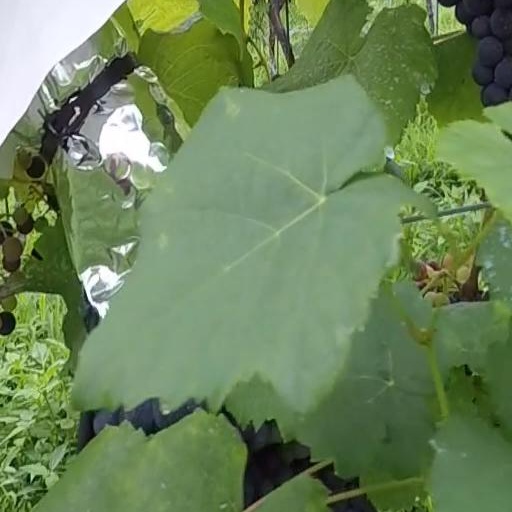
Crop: grape